Volkswagen Concept A

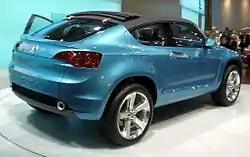
The Volkswagen Concept A

The Volkswagen Concept A was a concept car created by German automobile manufacturer Volkswagen. It was introduced at the 2006 Geneva Motor Show. The Concept A is a cross between a coupé and a crossover sports utility vehicle.